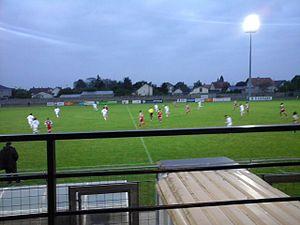
Match de football entre le SO Châtellerault et le FC Bressuire au stade de la Montée Rouge à Châtellerault (86100, France), le 14 mai 2016.
Le stade de la Montée-Rouge est le principal stade de football de la ville de Châtellerault.
"Le Stade olympique châtelleraudais couramment appelé SO Châtellerault et surnommé le ""SOC"", est un club de football français fondé en 1914 et basé à Châtellerault dans le département de la Vienne.